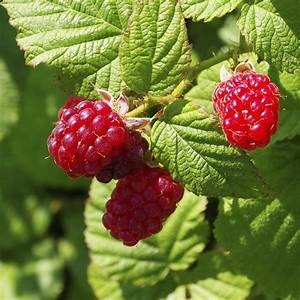
Label: raspberry